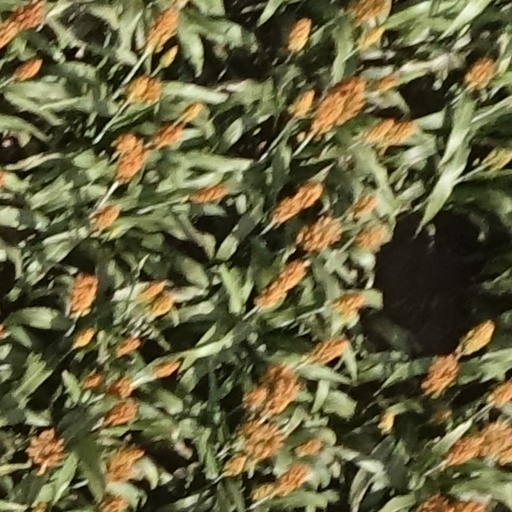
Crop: sorghum